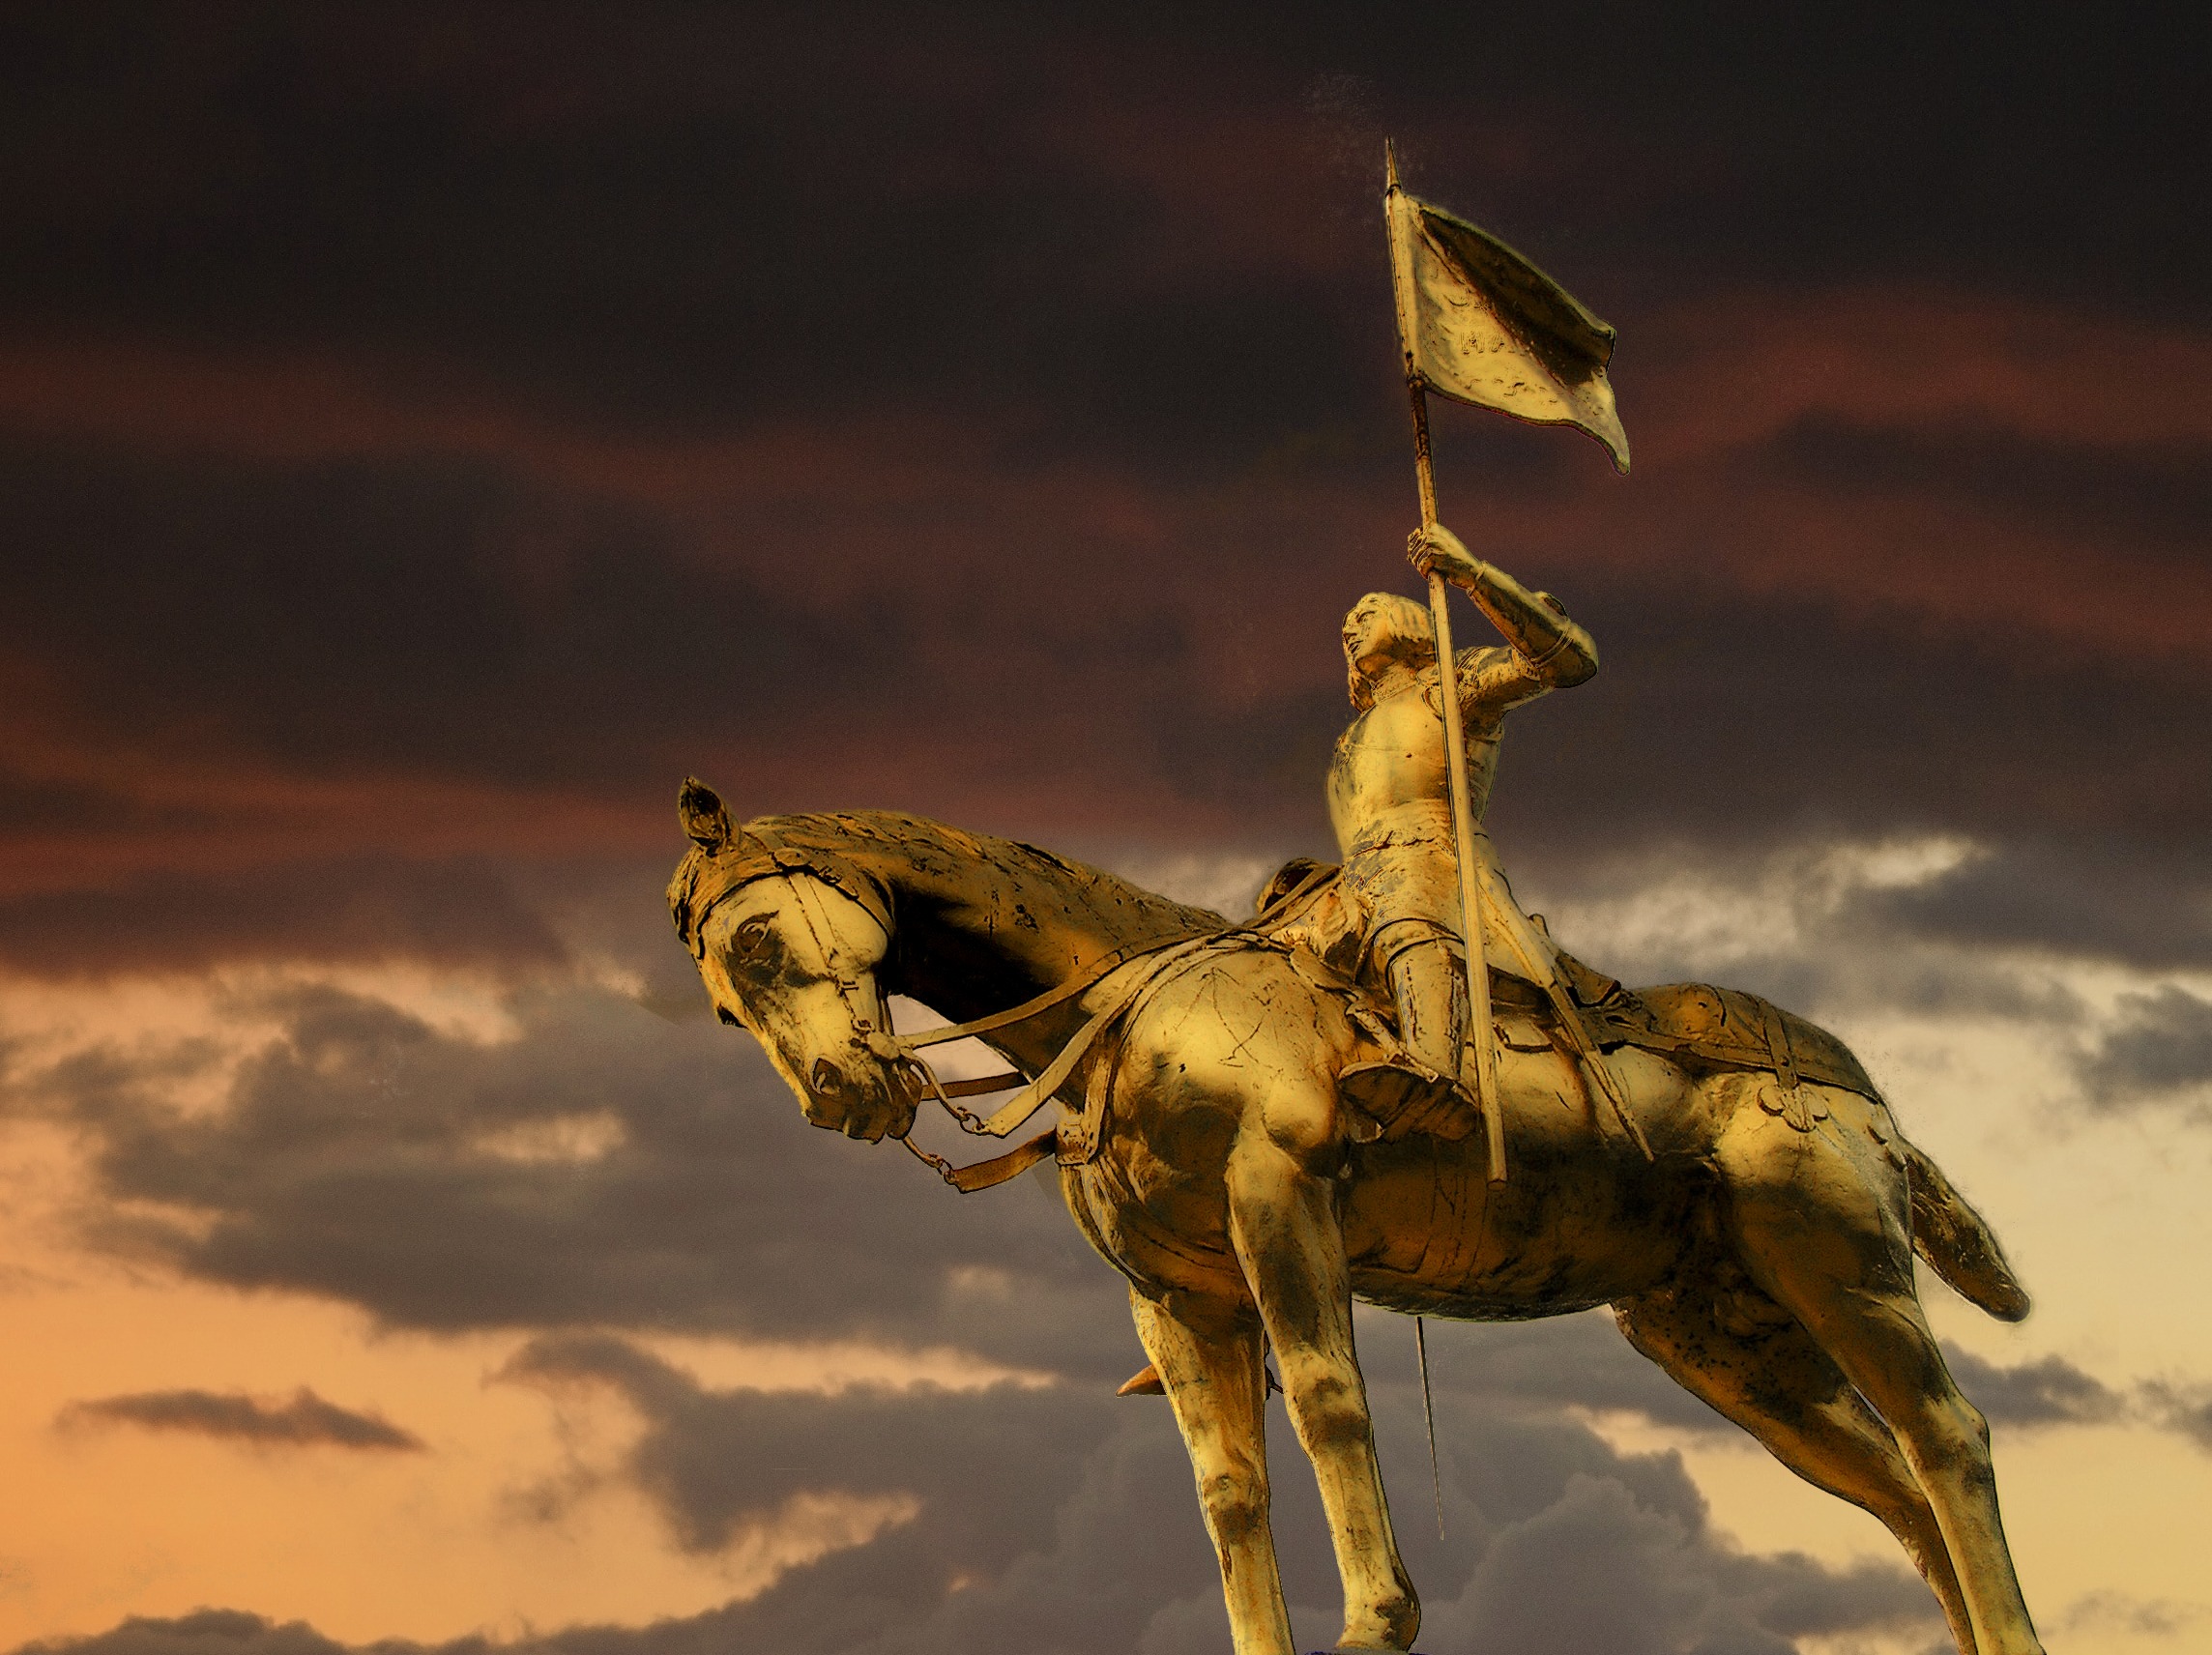
sky, city, monument, france, statue, golden, flag, sculpture, art, saint, screenshot, mythology, orleans, golden statue, dark skies, joan of arc, heroine, folk heroine, roman catholic saint, caens